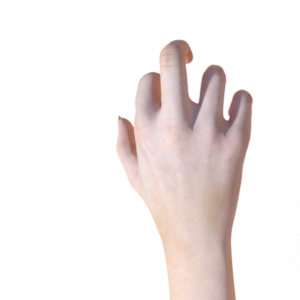
Label: rock